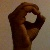
The image shows a hand gesture representing the letter 'O' in Indian Sign Language.